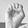
ASL letter: E